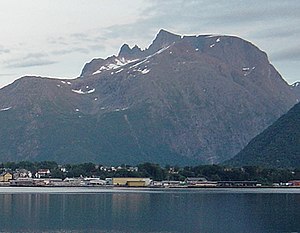
Trolltinderne
Trolltinderne, ved Åndalsnes, mellem Romsdalen i øst og Isterdalen i vest.
Trolltinderne i Rauma kommune i Møre og Romsdal fylke i Norge er et bjergmassiv bestående af en række spidse og bratte tinder mellem Romsdalen i øst og Isterdalen i vest.